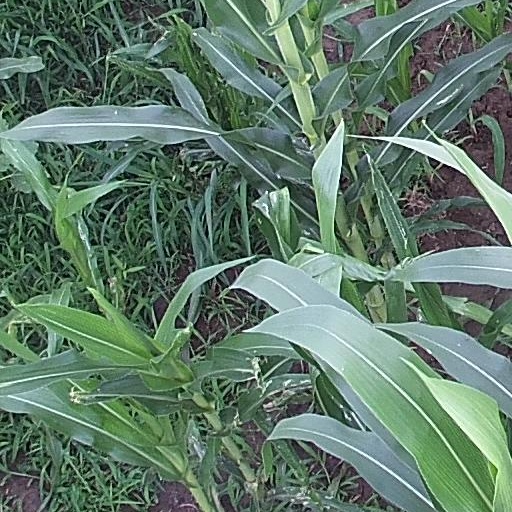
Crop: maize; corn